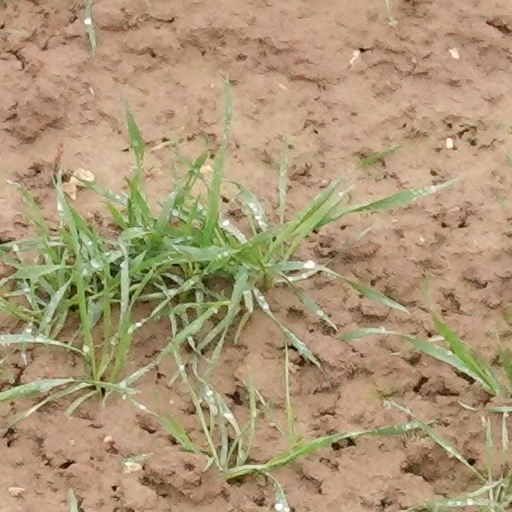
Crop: wheat